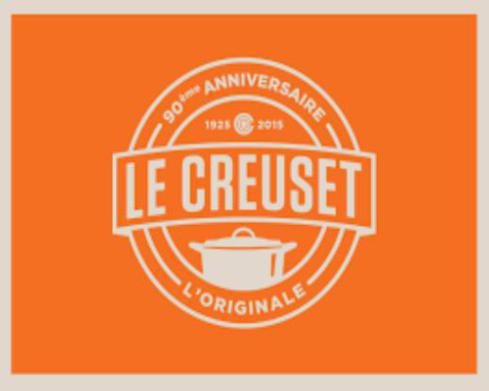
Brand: le creuset
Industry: Necessities